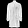
Label: Coat